Hell's Pavement

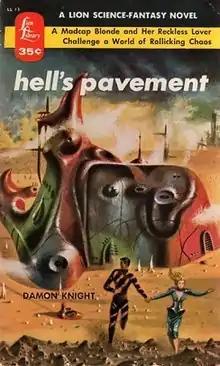
Cover of "Hell's Pavement"

Hell's Pavement is a science fiction novel by American writer Damon Knight. The story postulates a technique for dealing with asocial behavior by giving everyone an "analogue", a mental imprint of an authority figure that intervenes whenever violent or otherwise harmful acts are contemplated.